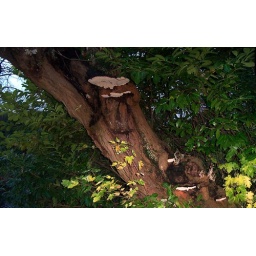
A tree by the duck pond in Highbury Park